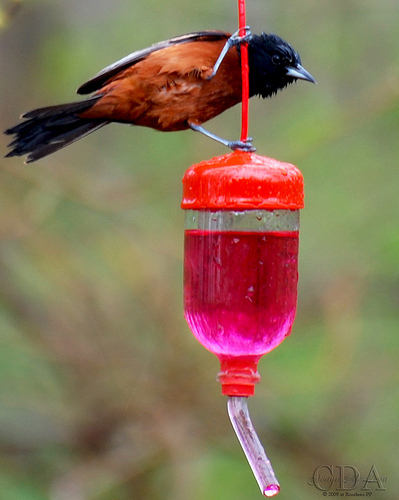
this bird has a black color outer rectrices, brown color belly and chest and black color billbird has dark orange breast feathers, black body feathers, and a shiny black beak
this is a brown bird with black wings and head and a pointy beak.
a small bird with a black head, a reddish-brown belly, and long, skinny legs.
this bird is brown and black in color with a black and white beak, and black eye rings.
this bird has wings that are black and orange and has skinny bluelegs
this bird is black and orange in color, with a light colored beak.
a bird with an orange breast and dark black crown.
this bird has an orange breast and belly, with a pointed black bill.
this bird is red with black and has a very short beak.
Species: Orchard Oriole